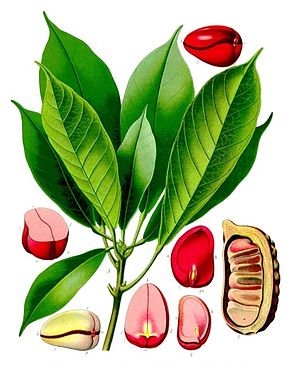
Kolanød
Tegning af en gren fra et kolatræ og kolanødder
Kolanødder er frø af kolatræer, eksempelvis Cola nitida, Cola vera eller Abata-Kola, alle i Malvaceae-familien.